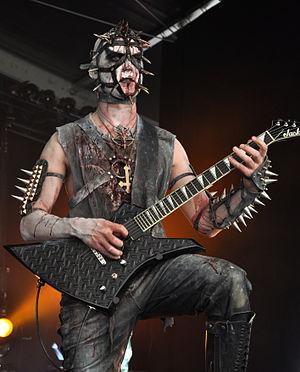
Enzifer, un guitariste d'Urgehal, au Metal Mean Festival, le 20 Août 2011 à Méan (Bel).
Urgehal est un groupe de black metal norvégien, originaire de Hønefoss. En 2012, le chanteur, guitariste et fondateur du groupe, Trondr Nefas, meurt.